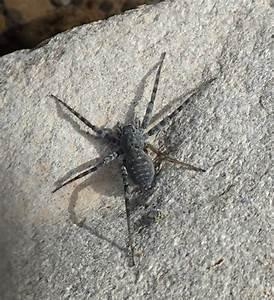
spider